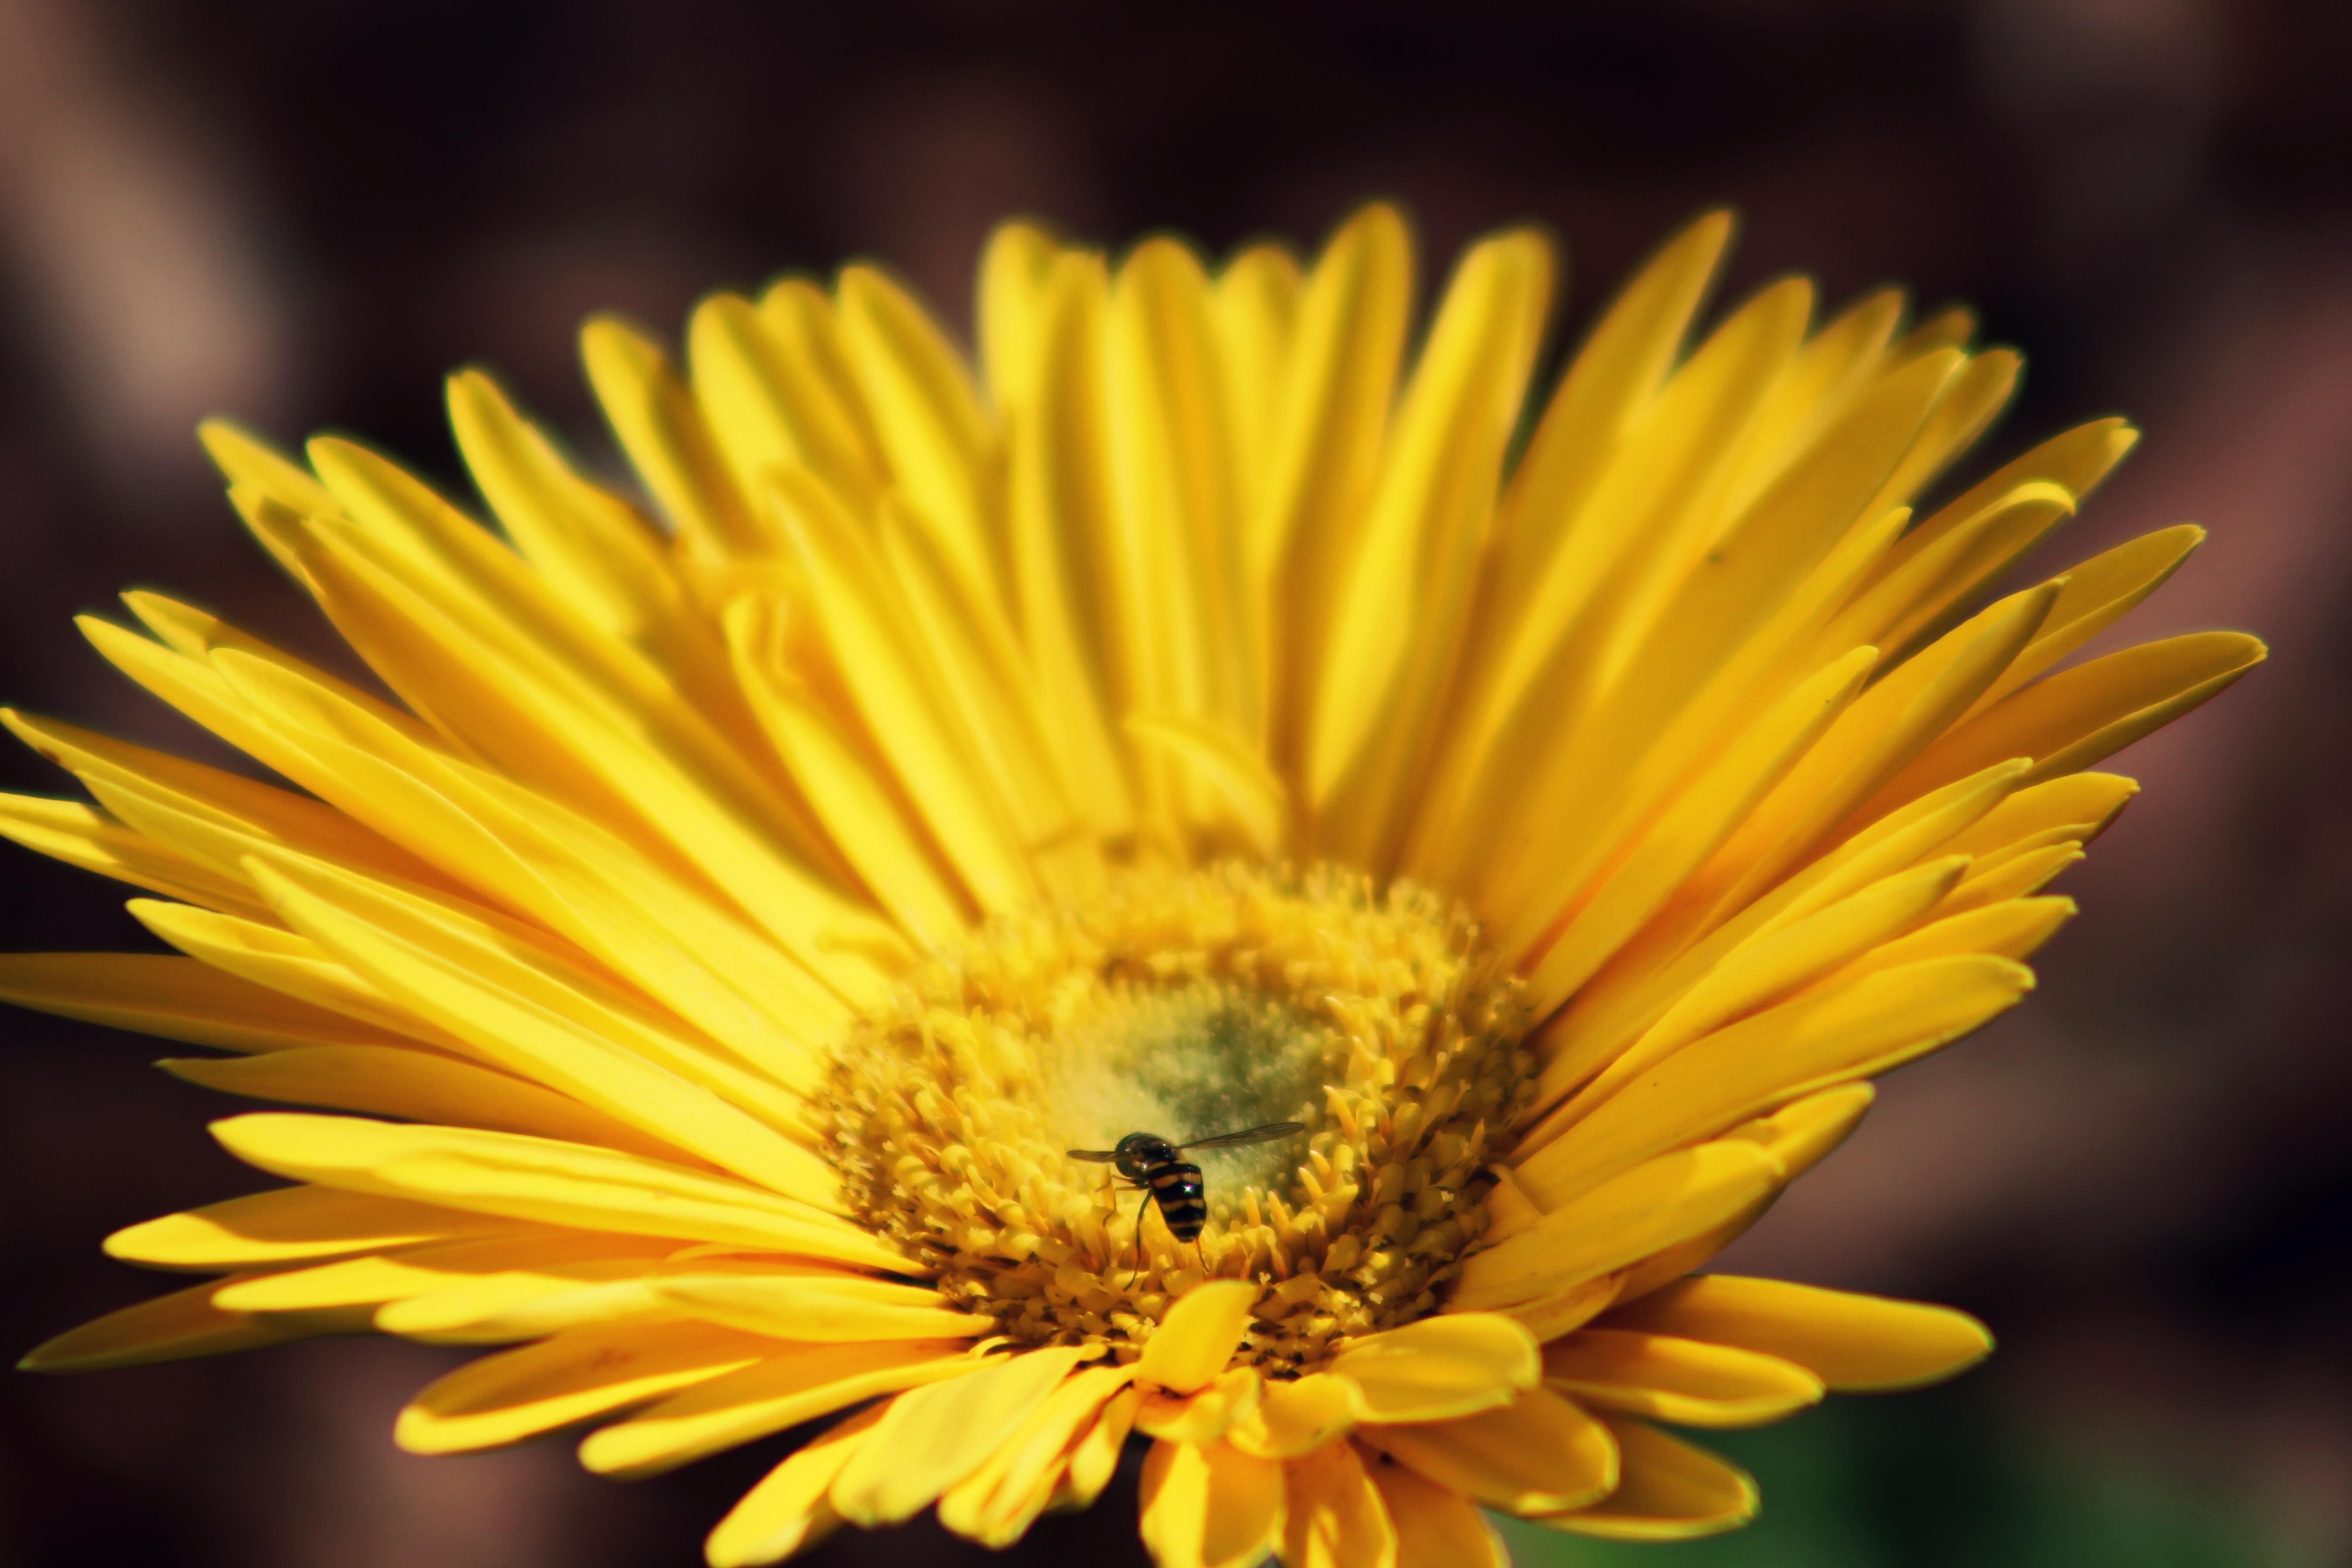
nature, plant, flower, petal, botany, yellow, flora, wildflower, close up, nectar, macro photography, flowering plant, daisy family, calendula, plant stem, land plant